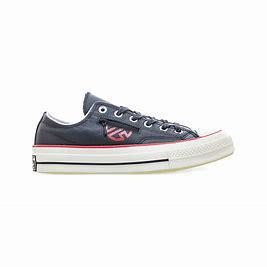
Brand: Converse
Model: Chuck Taylor All Star 70 Ox